St. Lawrence, Toronto

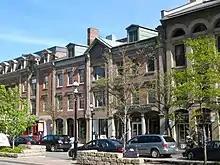
The area consists of commercial and residential developments.

The first parliament buildings in Upper Canada in 1793 were constructed on the southwest corner of Parliament and Front Street. The buildings have long since gone from the site, but a discovery was made in 2000 when a quick dig of the property revealed the old parliament building footings, in addition to some pottery from that time. The City of Toronto and the Government of Ontario now own most of the property. There is a marker for the First Parliament Buildings at Parliament Square Park, West of Parliament Street, East of Berkeley, and South of Front. The marker is actually south of the original site. The Ontario Heritage Trust set up the Parliament Interpretive Centre at Front and Berkeley to provide historical information about this parliament that was destroyed by American troops during the War of 1812. The Centre was open from 2012 to 2015, in remembrance of the 200th anniversary of the war.